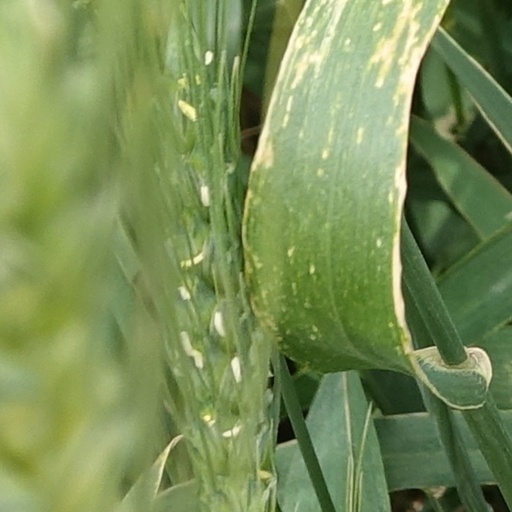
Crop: wheat